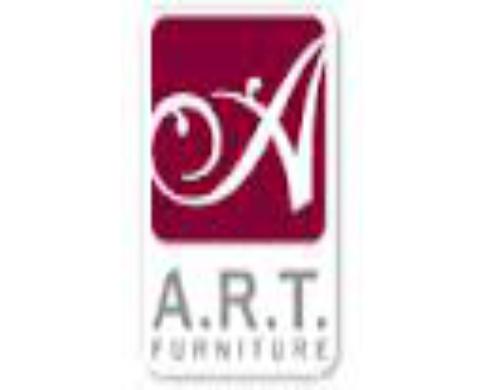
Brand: ART Furniture
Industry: Necessities